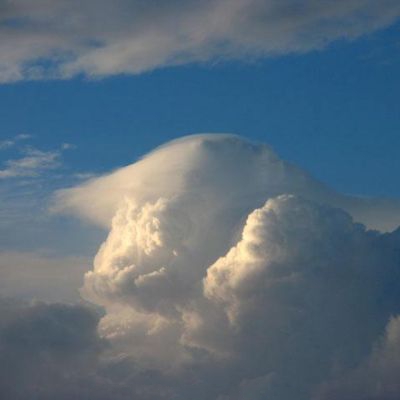
Cloud type: Cumulus (Cu)